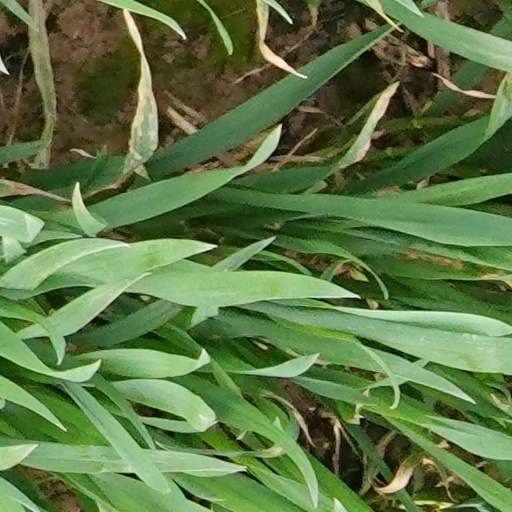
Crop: wheat